Question: Please indicate a possible affordance area of the knife that can be used for cutting
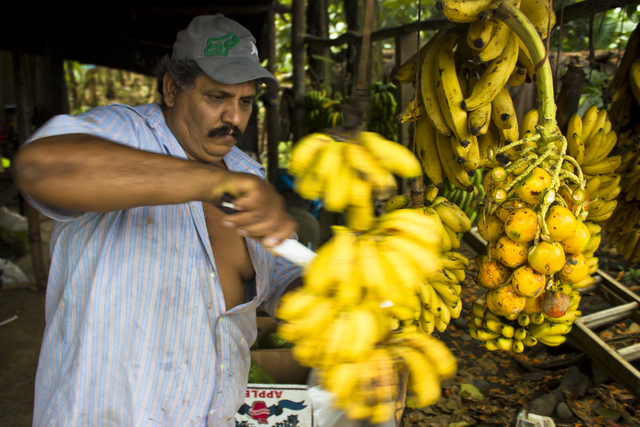
Answer: [260.83, 227.818, 355.497, 285.151]